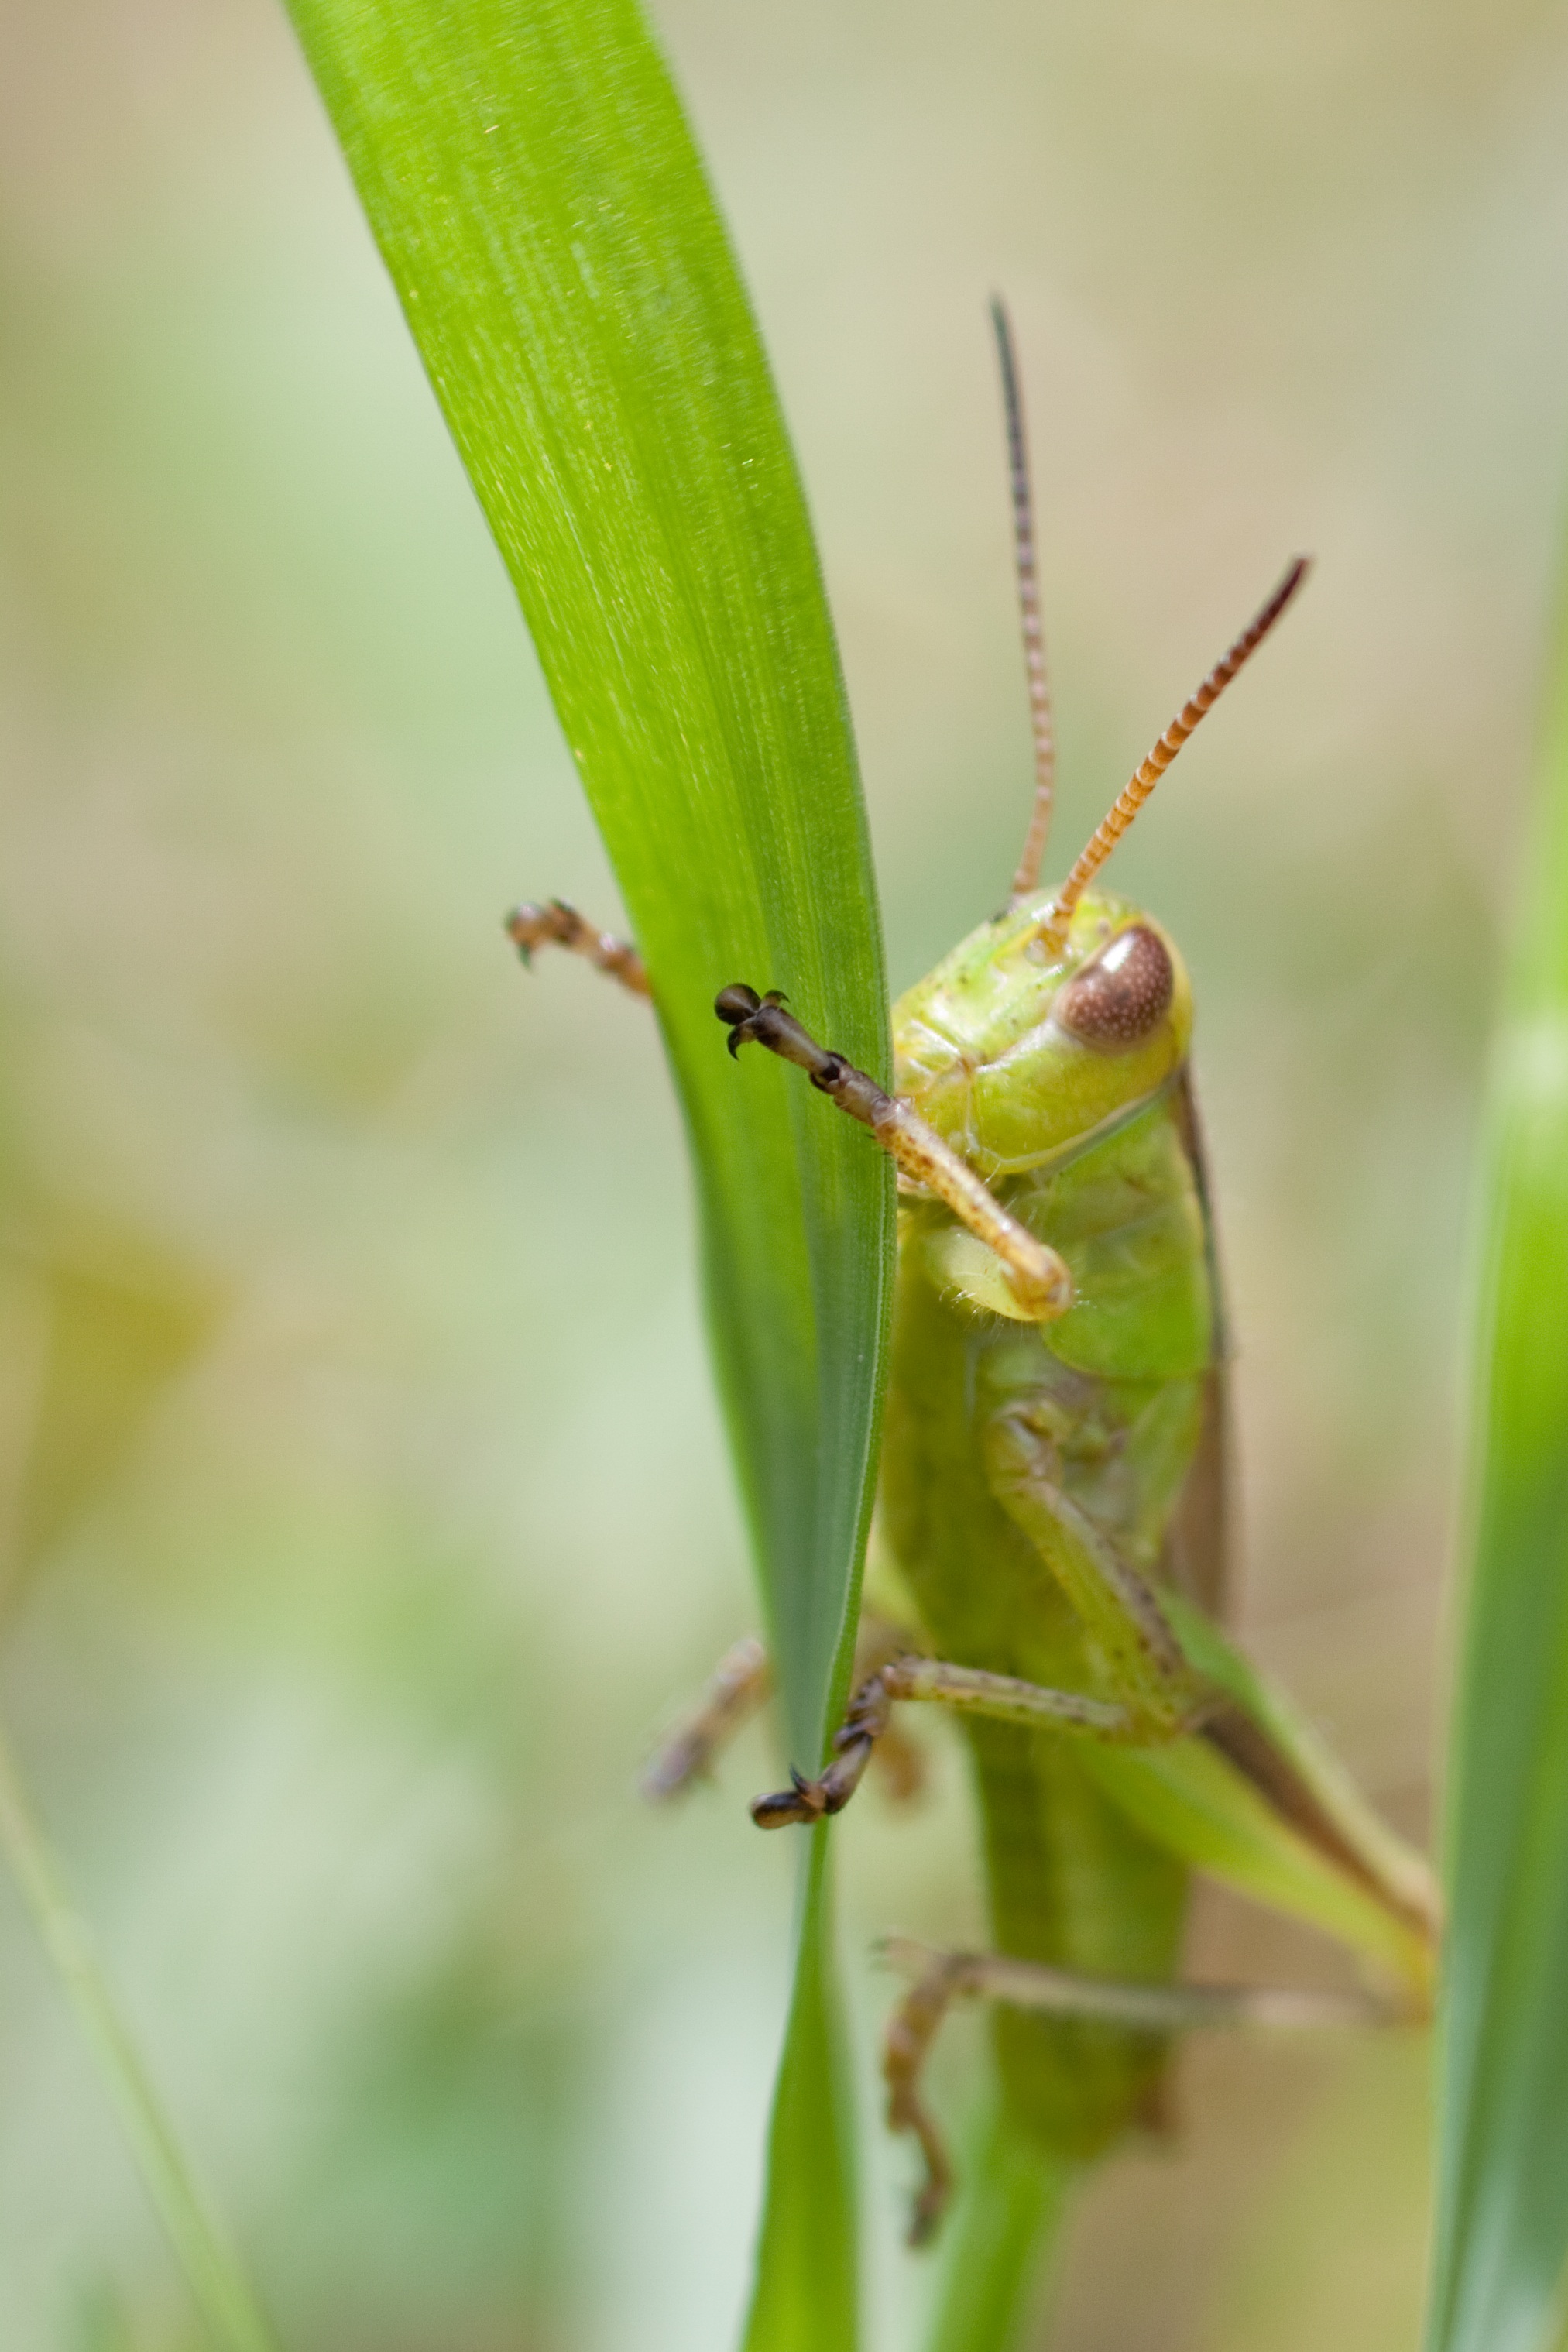
nature, grass, photography, summer, wildlife, green, insect, macro, sitting, bug, fauna, invertebrate, close up, outdoors, bright, mantis, damselfly, grasshopper, locust, macro photography, arthropod, plant stem, net winged insects, cricket like insect